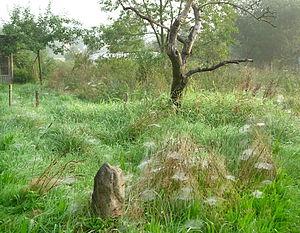
L’été indien ou l’été des Indiens est une période de temps ensoleillé et radouci, après les premières gelées de l’automne et juste avant l’hiver. Elle se produit en octobre ou au début de novembre dans l’hémisphère nord, et en avril ou au début mai dans l’hémisphère sud. Elle est aléatoire et peut durer de quelques jours à plus d’une semaine, ou ne pas se produire du tout certaines années. L'été indien ne doit donc pas être confondu avec le changement annuel de couleur des feuillus qui se produit à la même période.